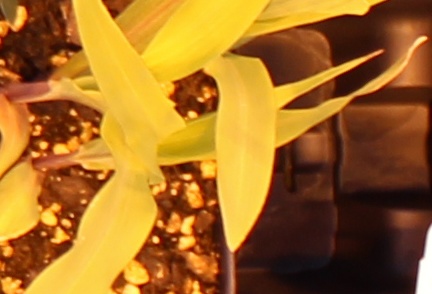
Label: Corn